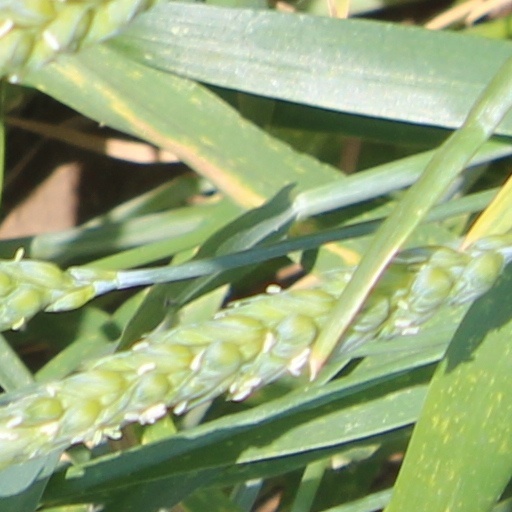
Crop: wheat